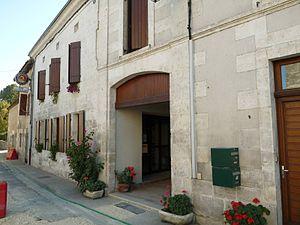
mairie de Palluaud (16), France
Palluaud est une commune du Sud-Ouest de la France, située dans le département de la Charente.